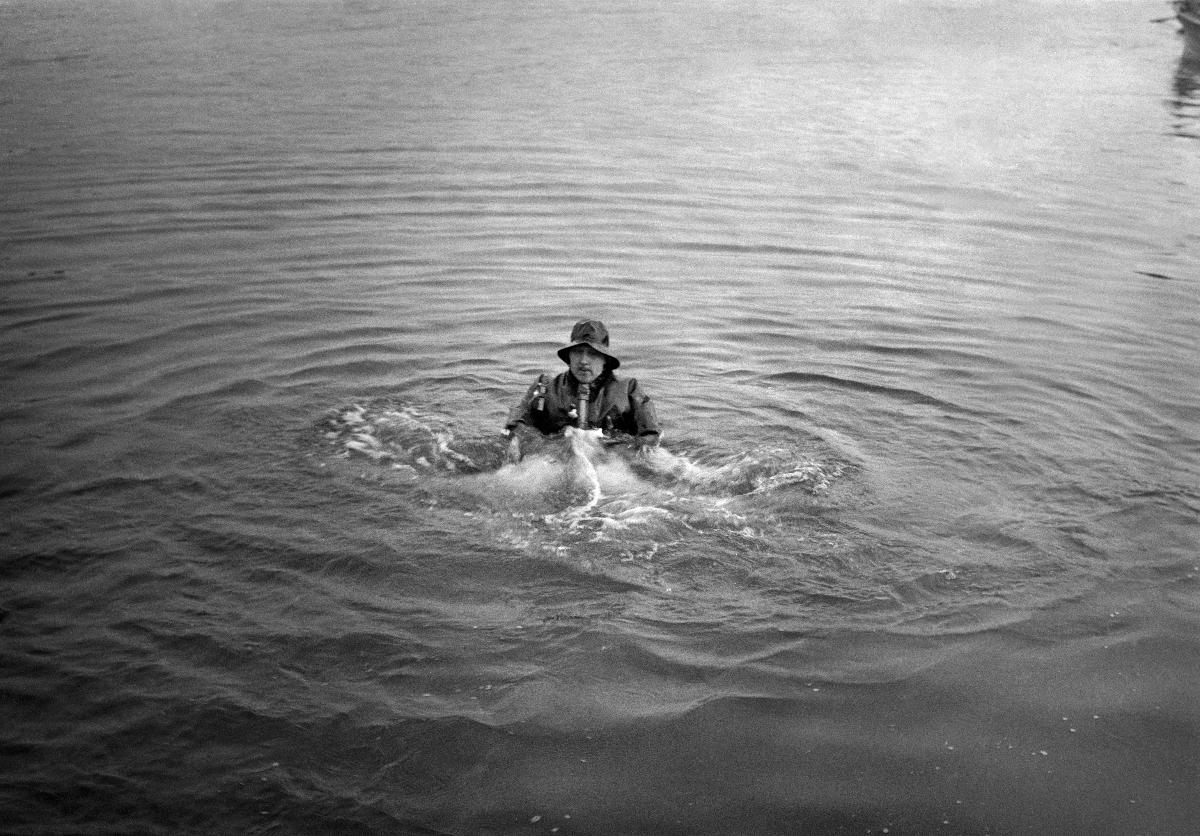
Hengenpelastuspuku merenkulkijoille
Livräddningsdräkt för sjöfarare; Life saving dress for seafarers
sisällön kuvaus: Liikemies, kreivi Hans Georg Mörner esittelee keksimäänsä ja kehittelemäänsä hengenpelastuspukua Helsingissä lokakuussa 1940. content description: Businessman, Count Hans Georg Mörner demonstrates the life saving dress he has invented and developed in Helsinki October 1940. innehållsbeskrivning: Affärsmannen, greve Hans Georg Mörner demonstrerar livräddningsdräkten som han uppfunnit och utvecklat i Helsingfors oktober 1940.
Kuvaaja: Sundström, Hugo, kuvaaja
Vuosi: 1940
Paikka: Suomi, Uusimaa, Helsinki
Aiheet: HBL; hengenpelastusvarusteet; hengenpelastus; esitykset; life saving; life saving dresses; life saving equipment; presentation; lifesaving; performances; livräddning; livräddningsdräkter; livräddningsutrustning; uppvisning; föreställningar (framföranden)